Roughnose grenadier

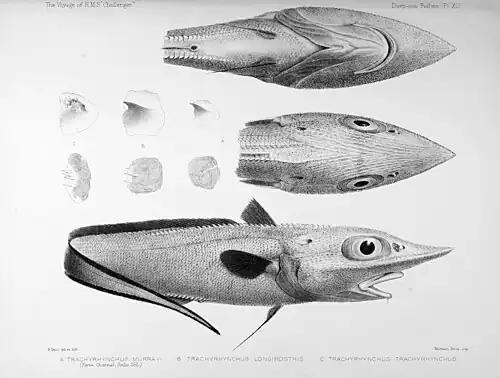
Ventral, dorsal and lateral views

The roughnose grenadier is grey in colour, up to in length. It has huge, bulbous black eyes and a sharp, pointed snout.